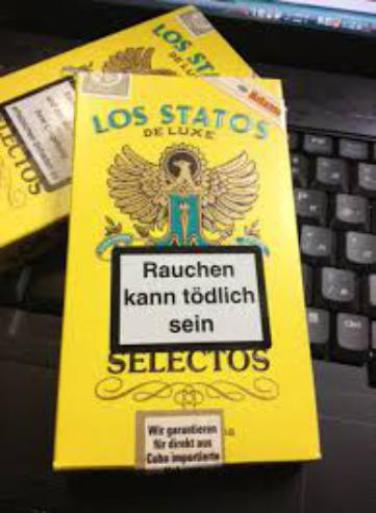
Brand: los statos de luxe
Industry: Necessities